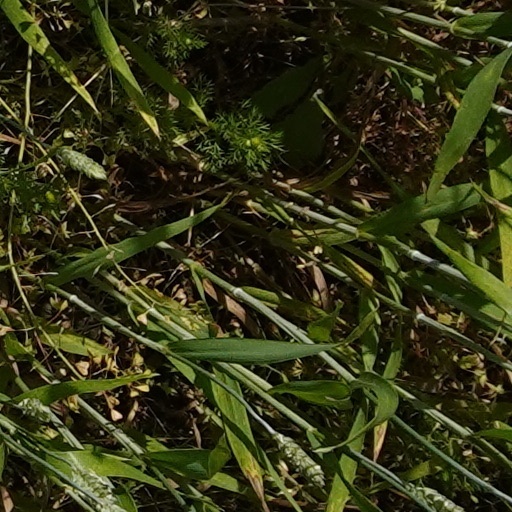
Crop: wheat